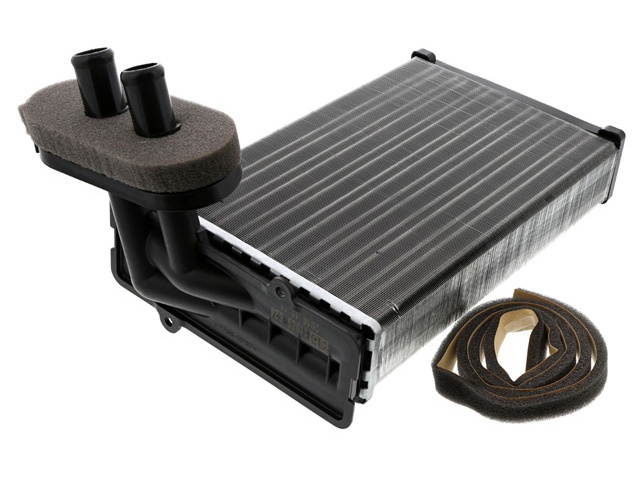
Heater Core
Heater Core Warranty: 36 Months / 36,000 Miles WARNING: Cancer and Reproductive Harm - www.P65Warnings.ca.gov
Brand: Febi Rubber Co
Category: Vehicles & Parts > Vehicle Parts & Accessories > Motor Vehicle Parts > Motor Vehicle Climate Control > Heater Cores